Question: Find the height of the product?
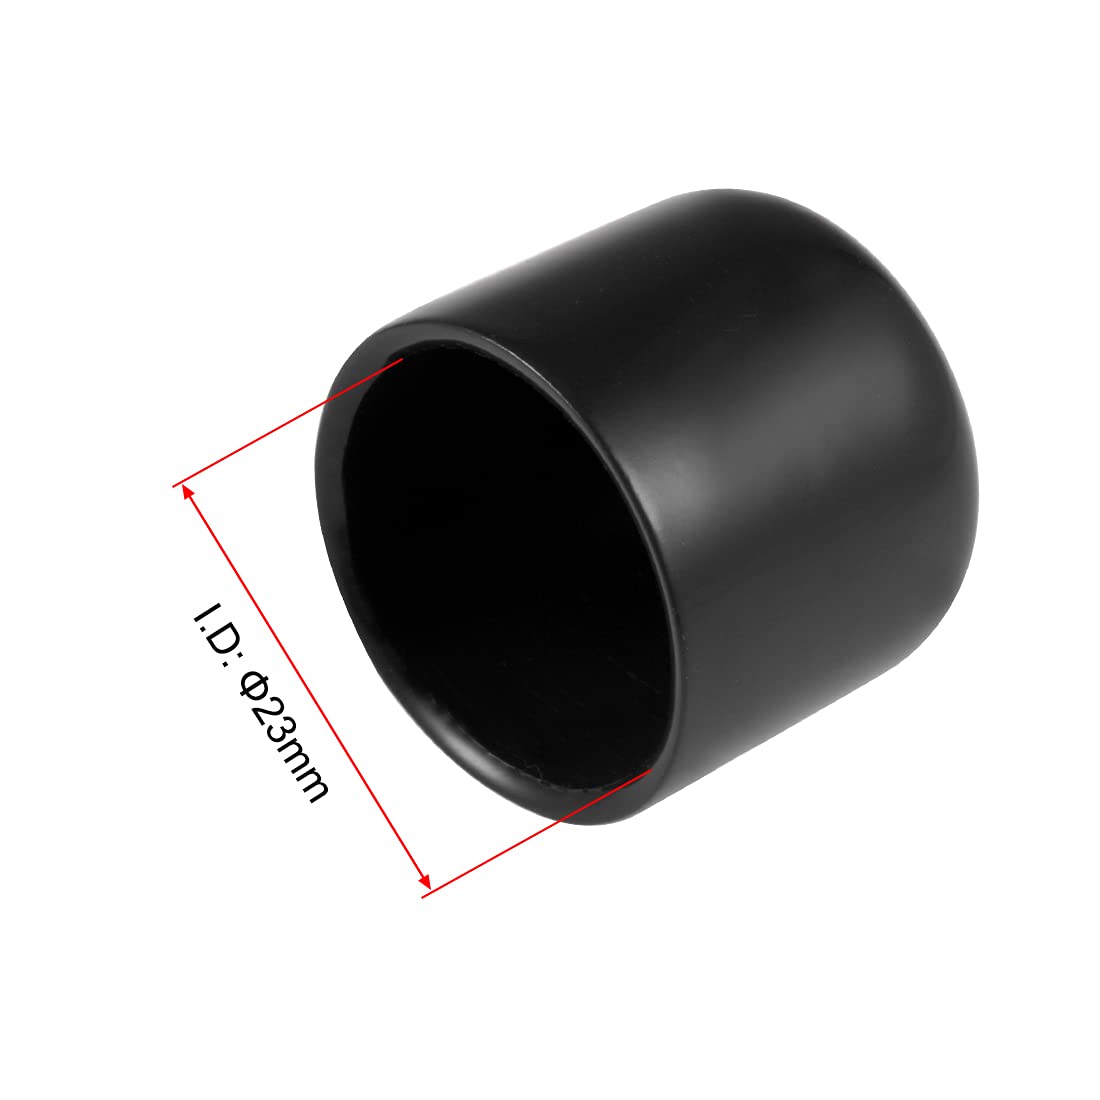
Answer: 23.0 millimetre